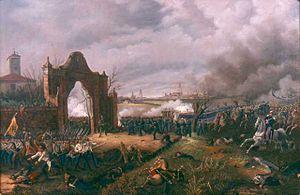
Battaille de Novara, 23-03-1849 (prèse de Villa Visconti, aujourd'hui Mon Repos).